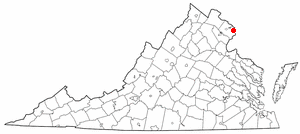
Alexandria est une ville de l'État de Virginie aux États-Unis. Lors du recensement de 2010, sa population s’élevait à 139 966 habitants. Elle est située sur la rive ouest du fleuve Potomac au sud de Washington.